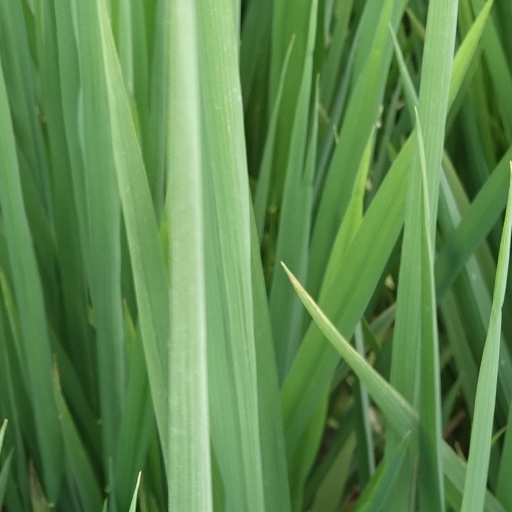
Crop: rice